Schweipolt Fiol

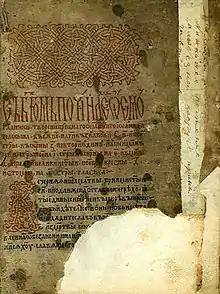
The first page of Octoechos

On January 13, 1492, the Archbishop of Gniezno had recommended him to refrain from sharing and printing Ruthenian books. Fiol was released in June 1492. He was found not guilty, but had to sign a document stating that he would cease his printing of Cyrillic books. Afterwards he discontinued his work as a printer and left Kraków.